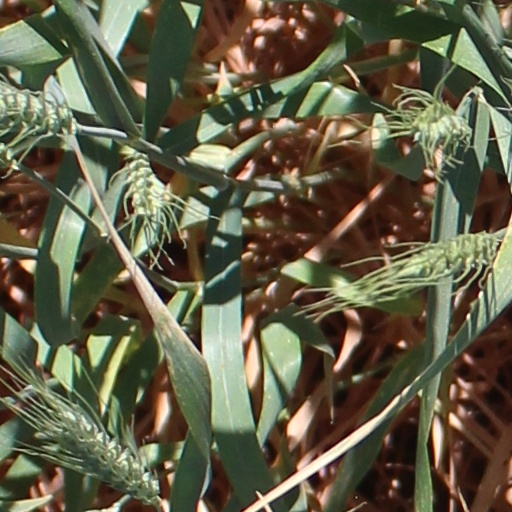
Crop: wheat